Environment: real
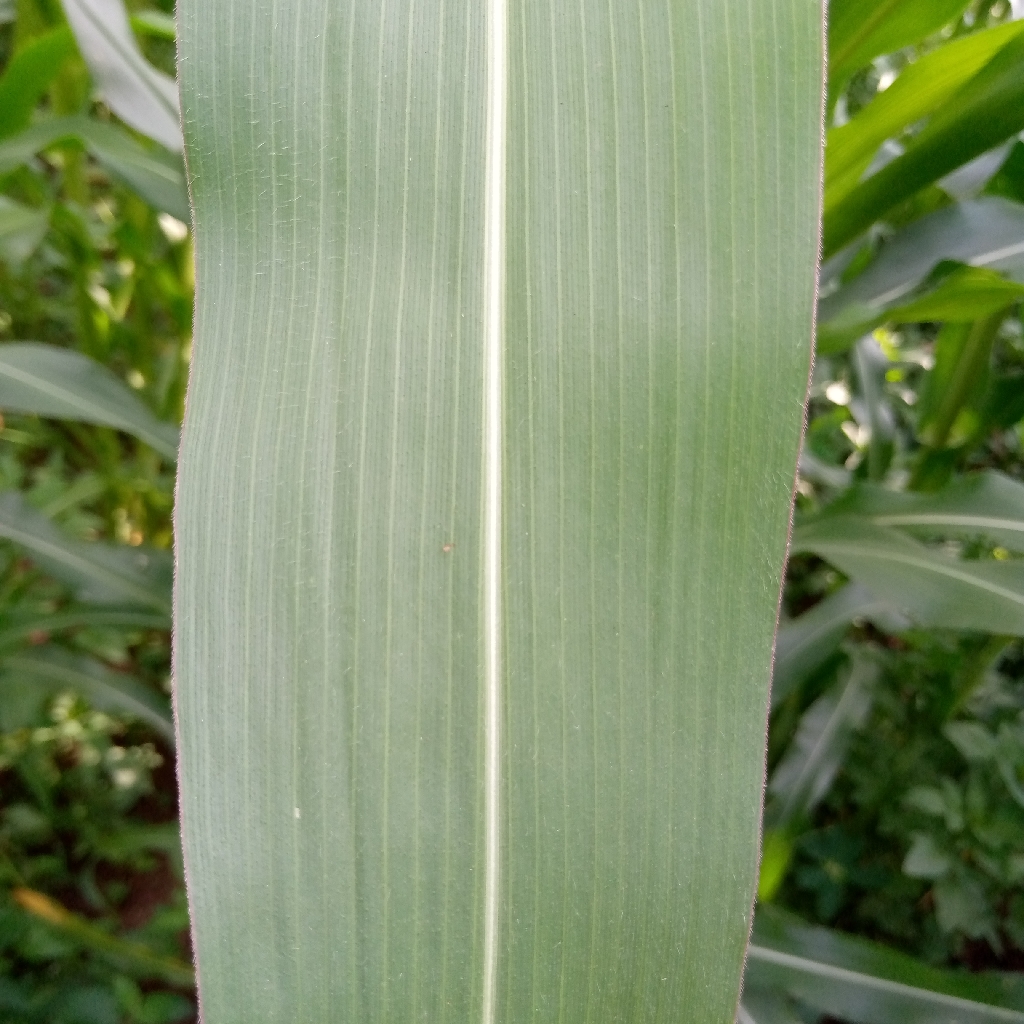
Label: healthy